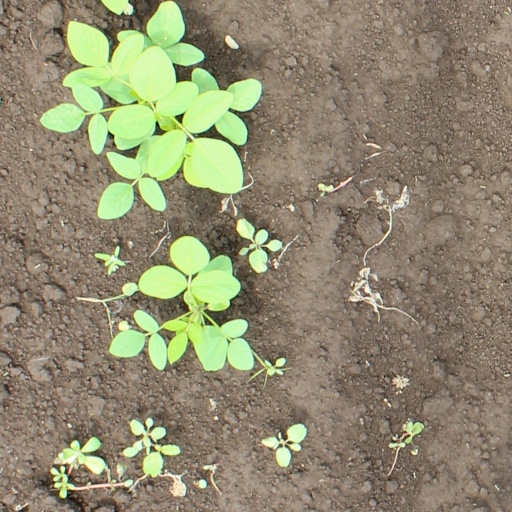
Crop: soybean